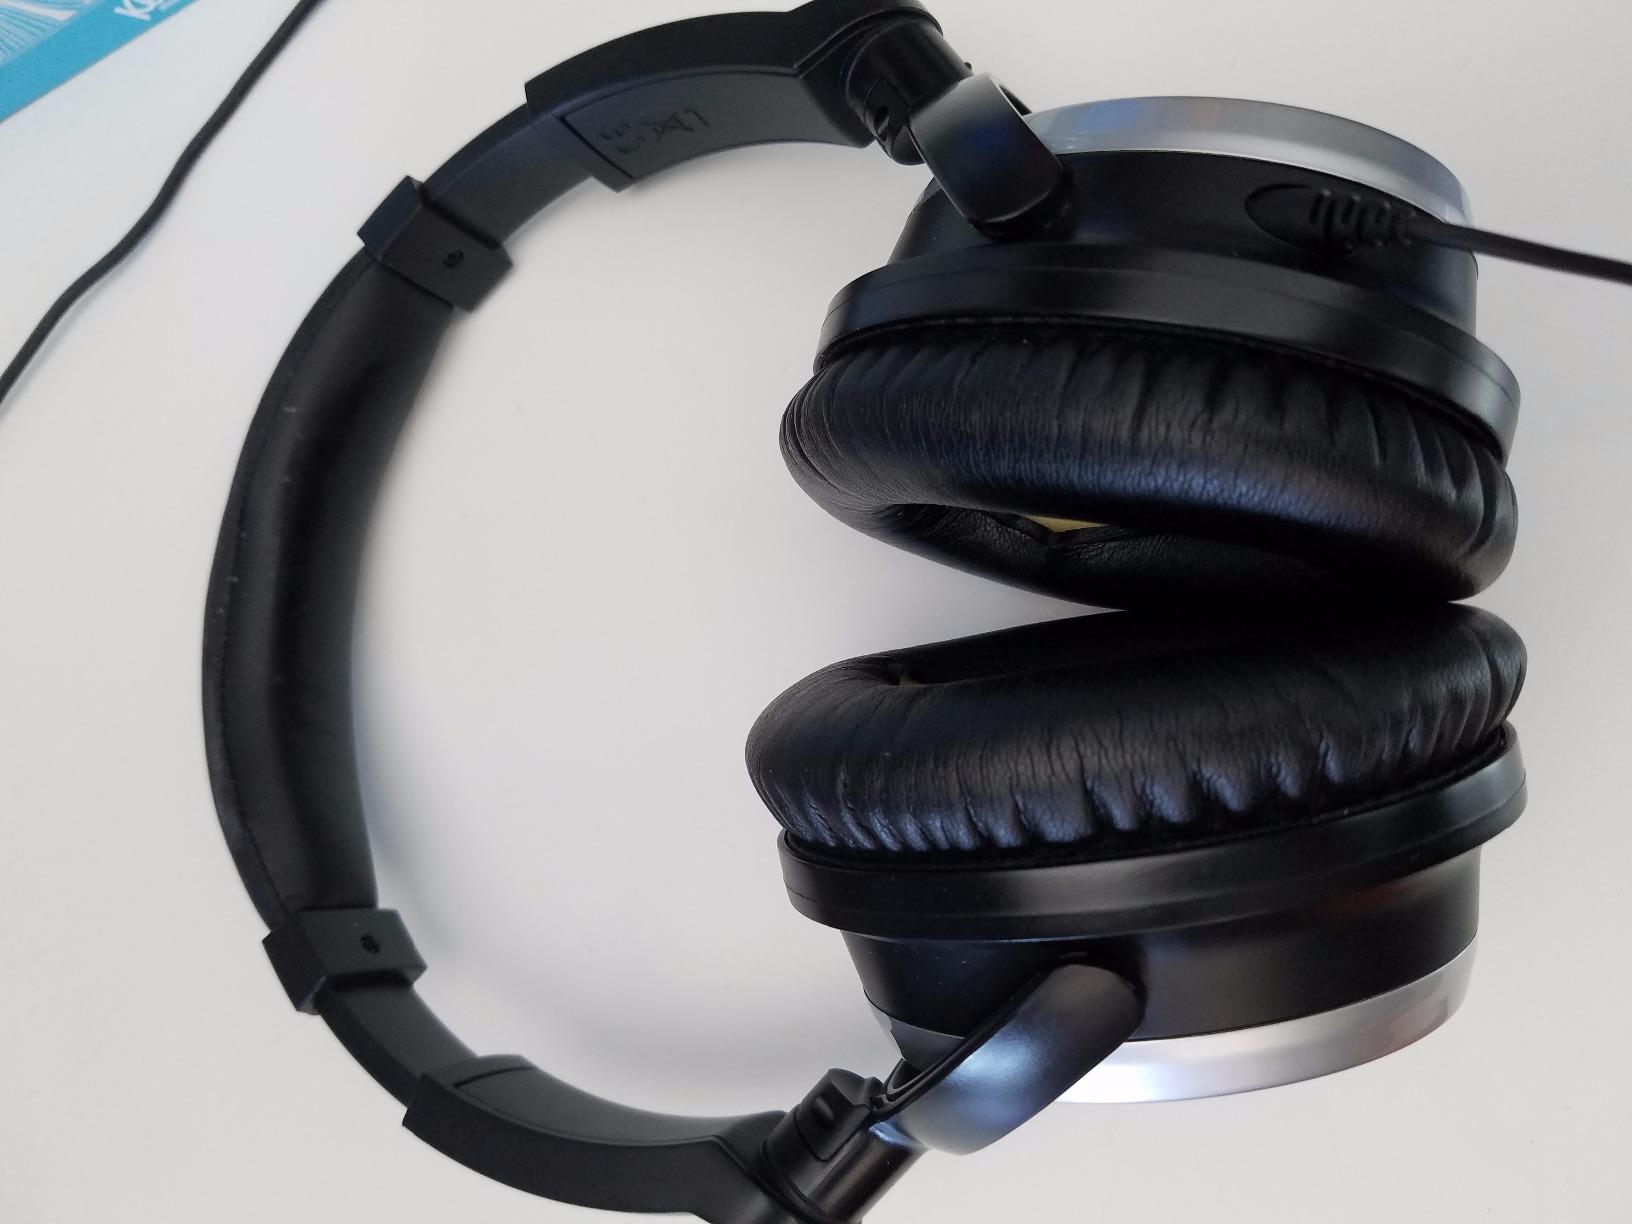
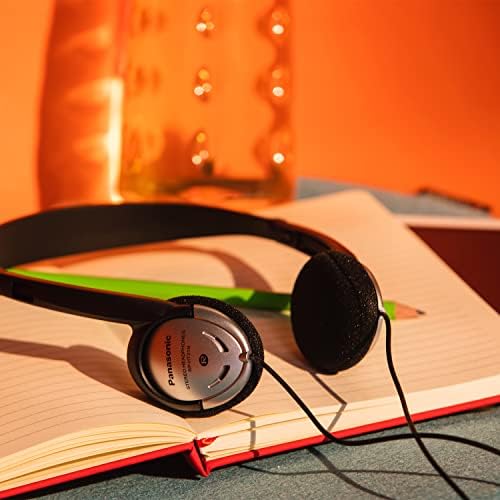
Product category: headphones
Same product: no